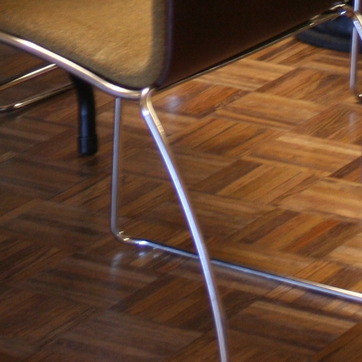
Material: metal